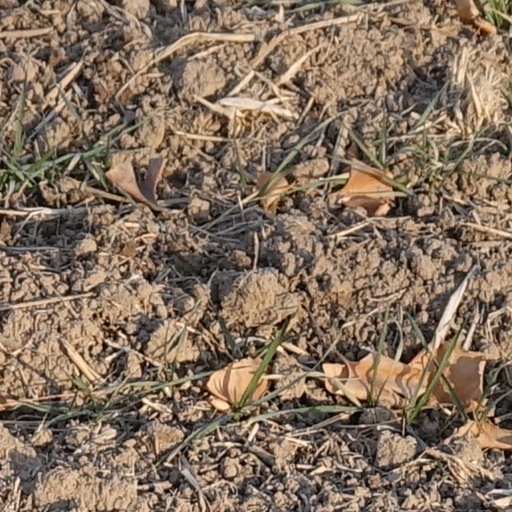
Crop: wheat